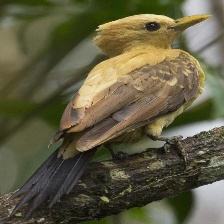
Species: CREAM COLORED WOODPECKER
Scientific name: CELEUS FLAVUS